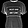
Label: T - shirt / top